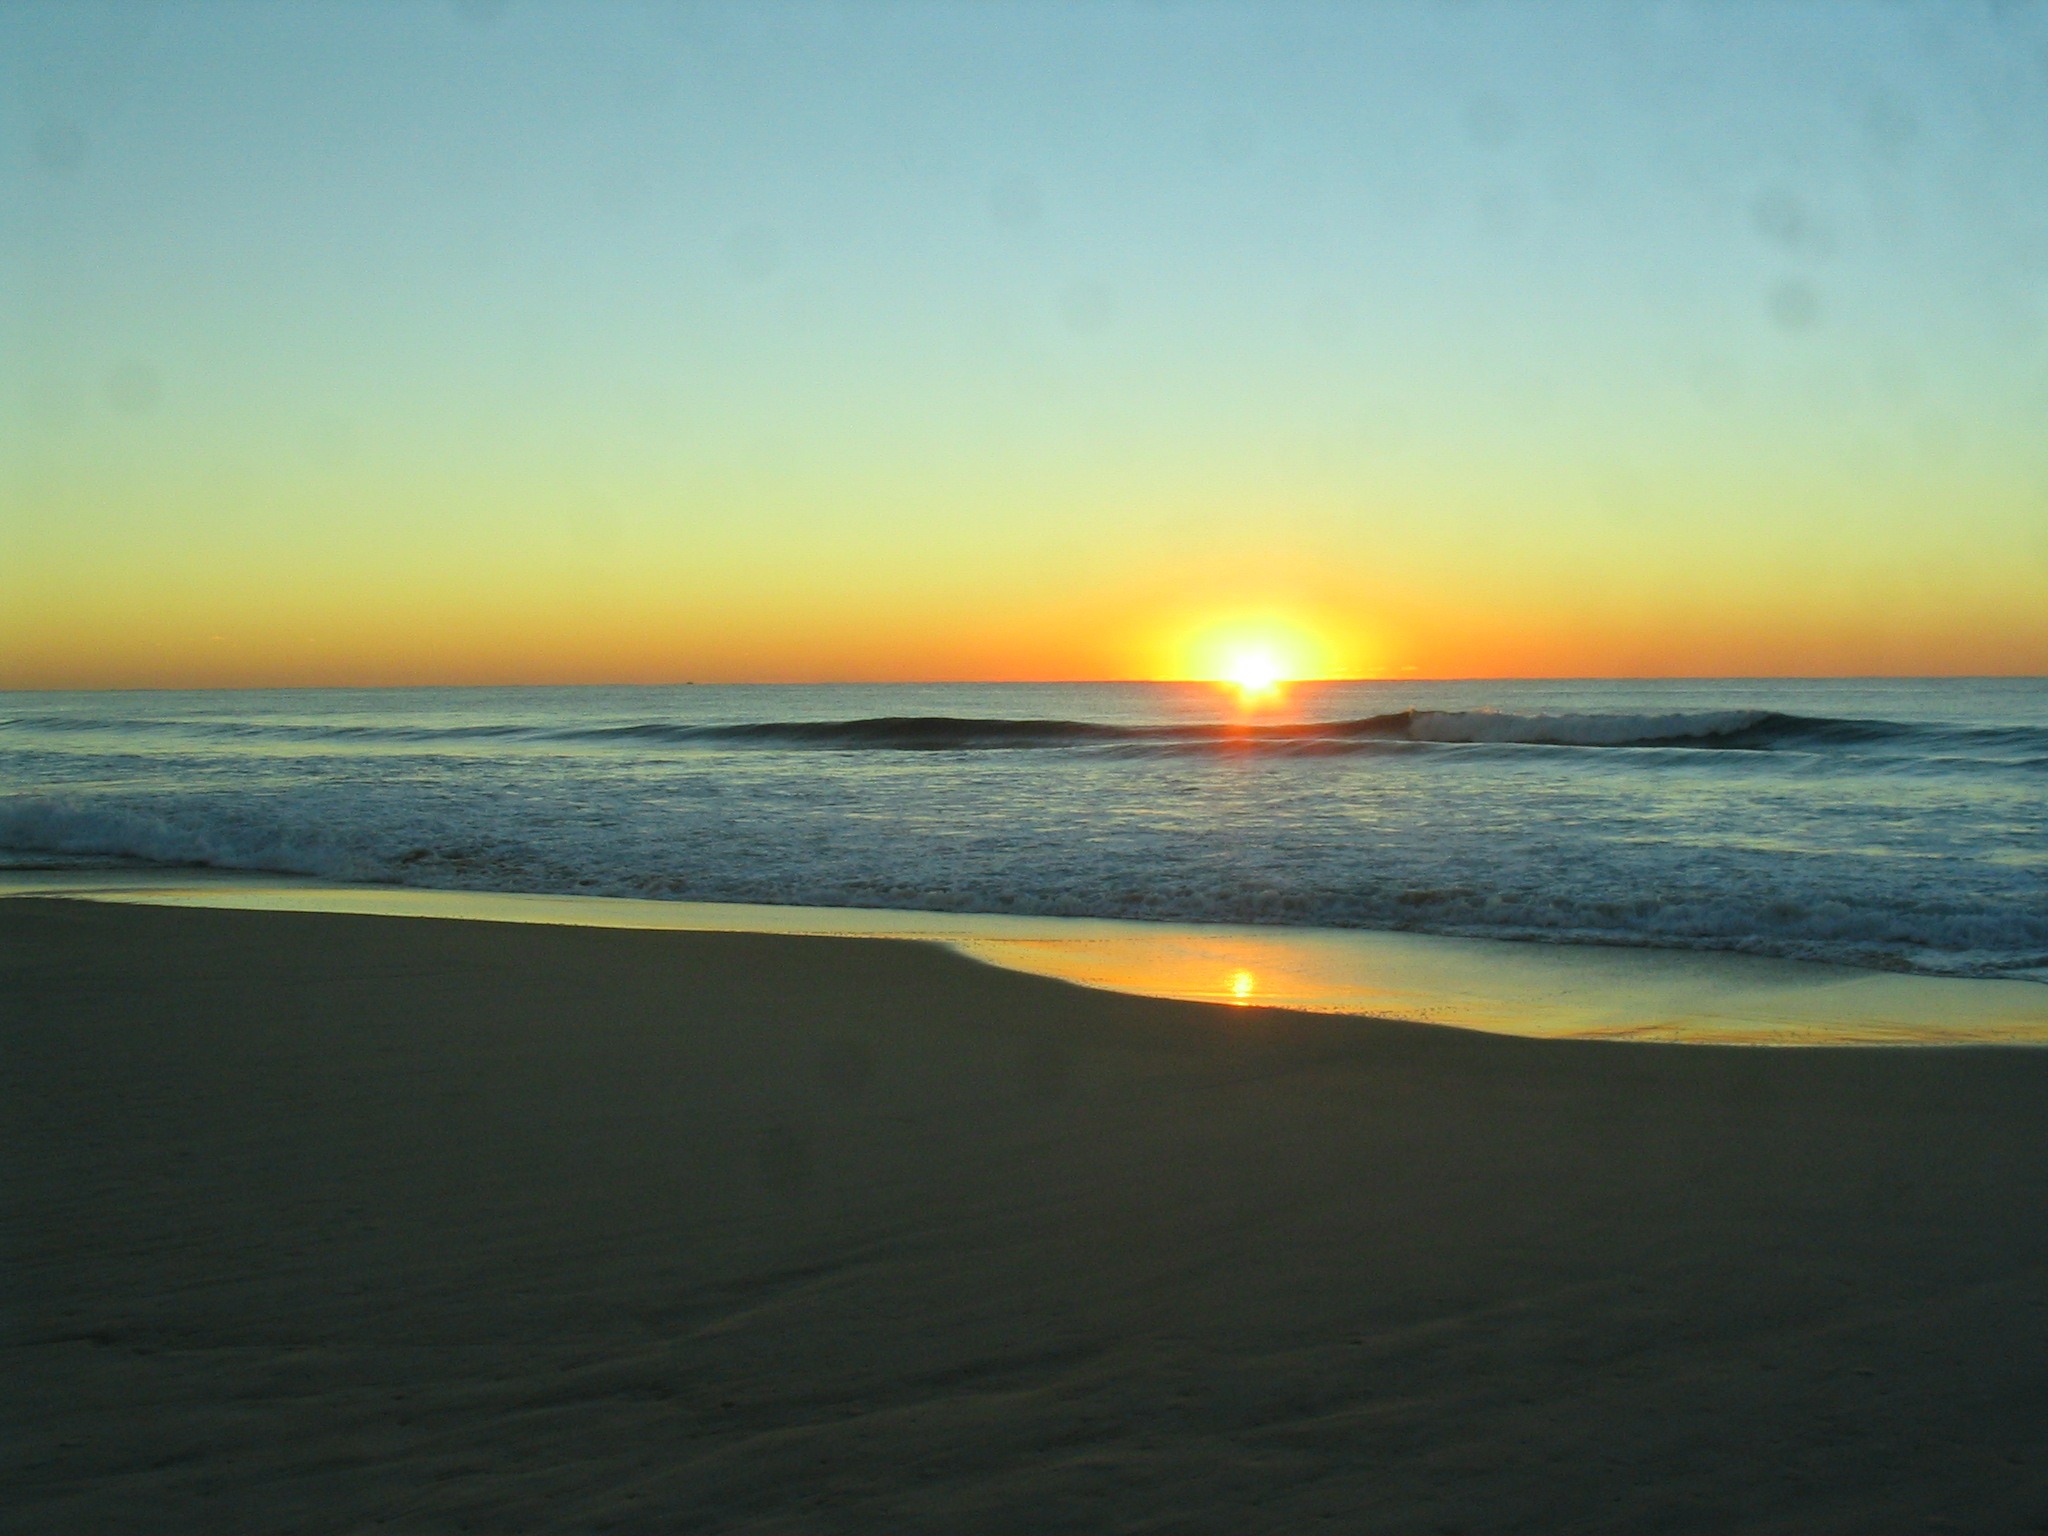
beach, sea, coast, water, nature, outdoor, sand, ocean, horizon, sky, sun, sunrise, sunset, sunlight, morning, shore, wave, dawn, coastal, coastline, seaside, dusk, environment, evening, scenic, seascape, bay, body of water, marine, cape, afterglow, wind wave